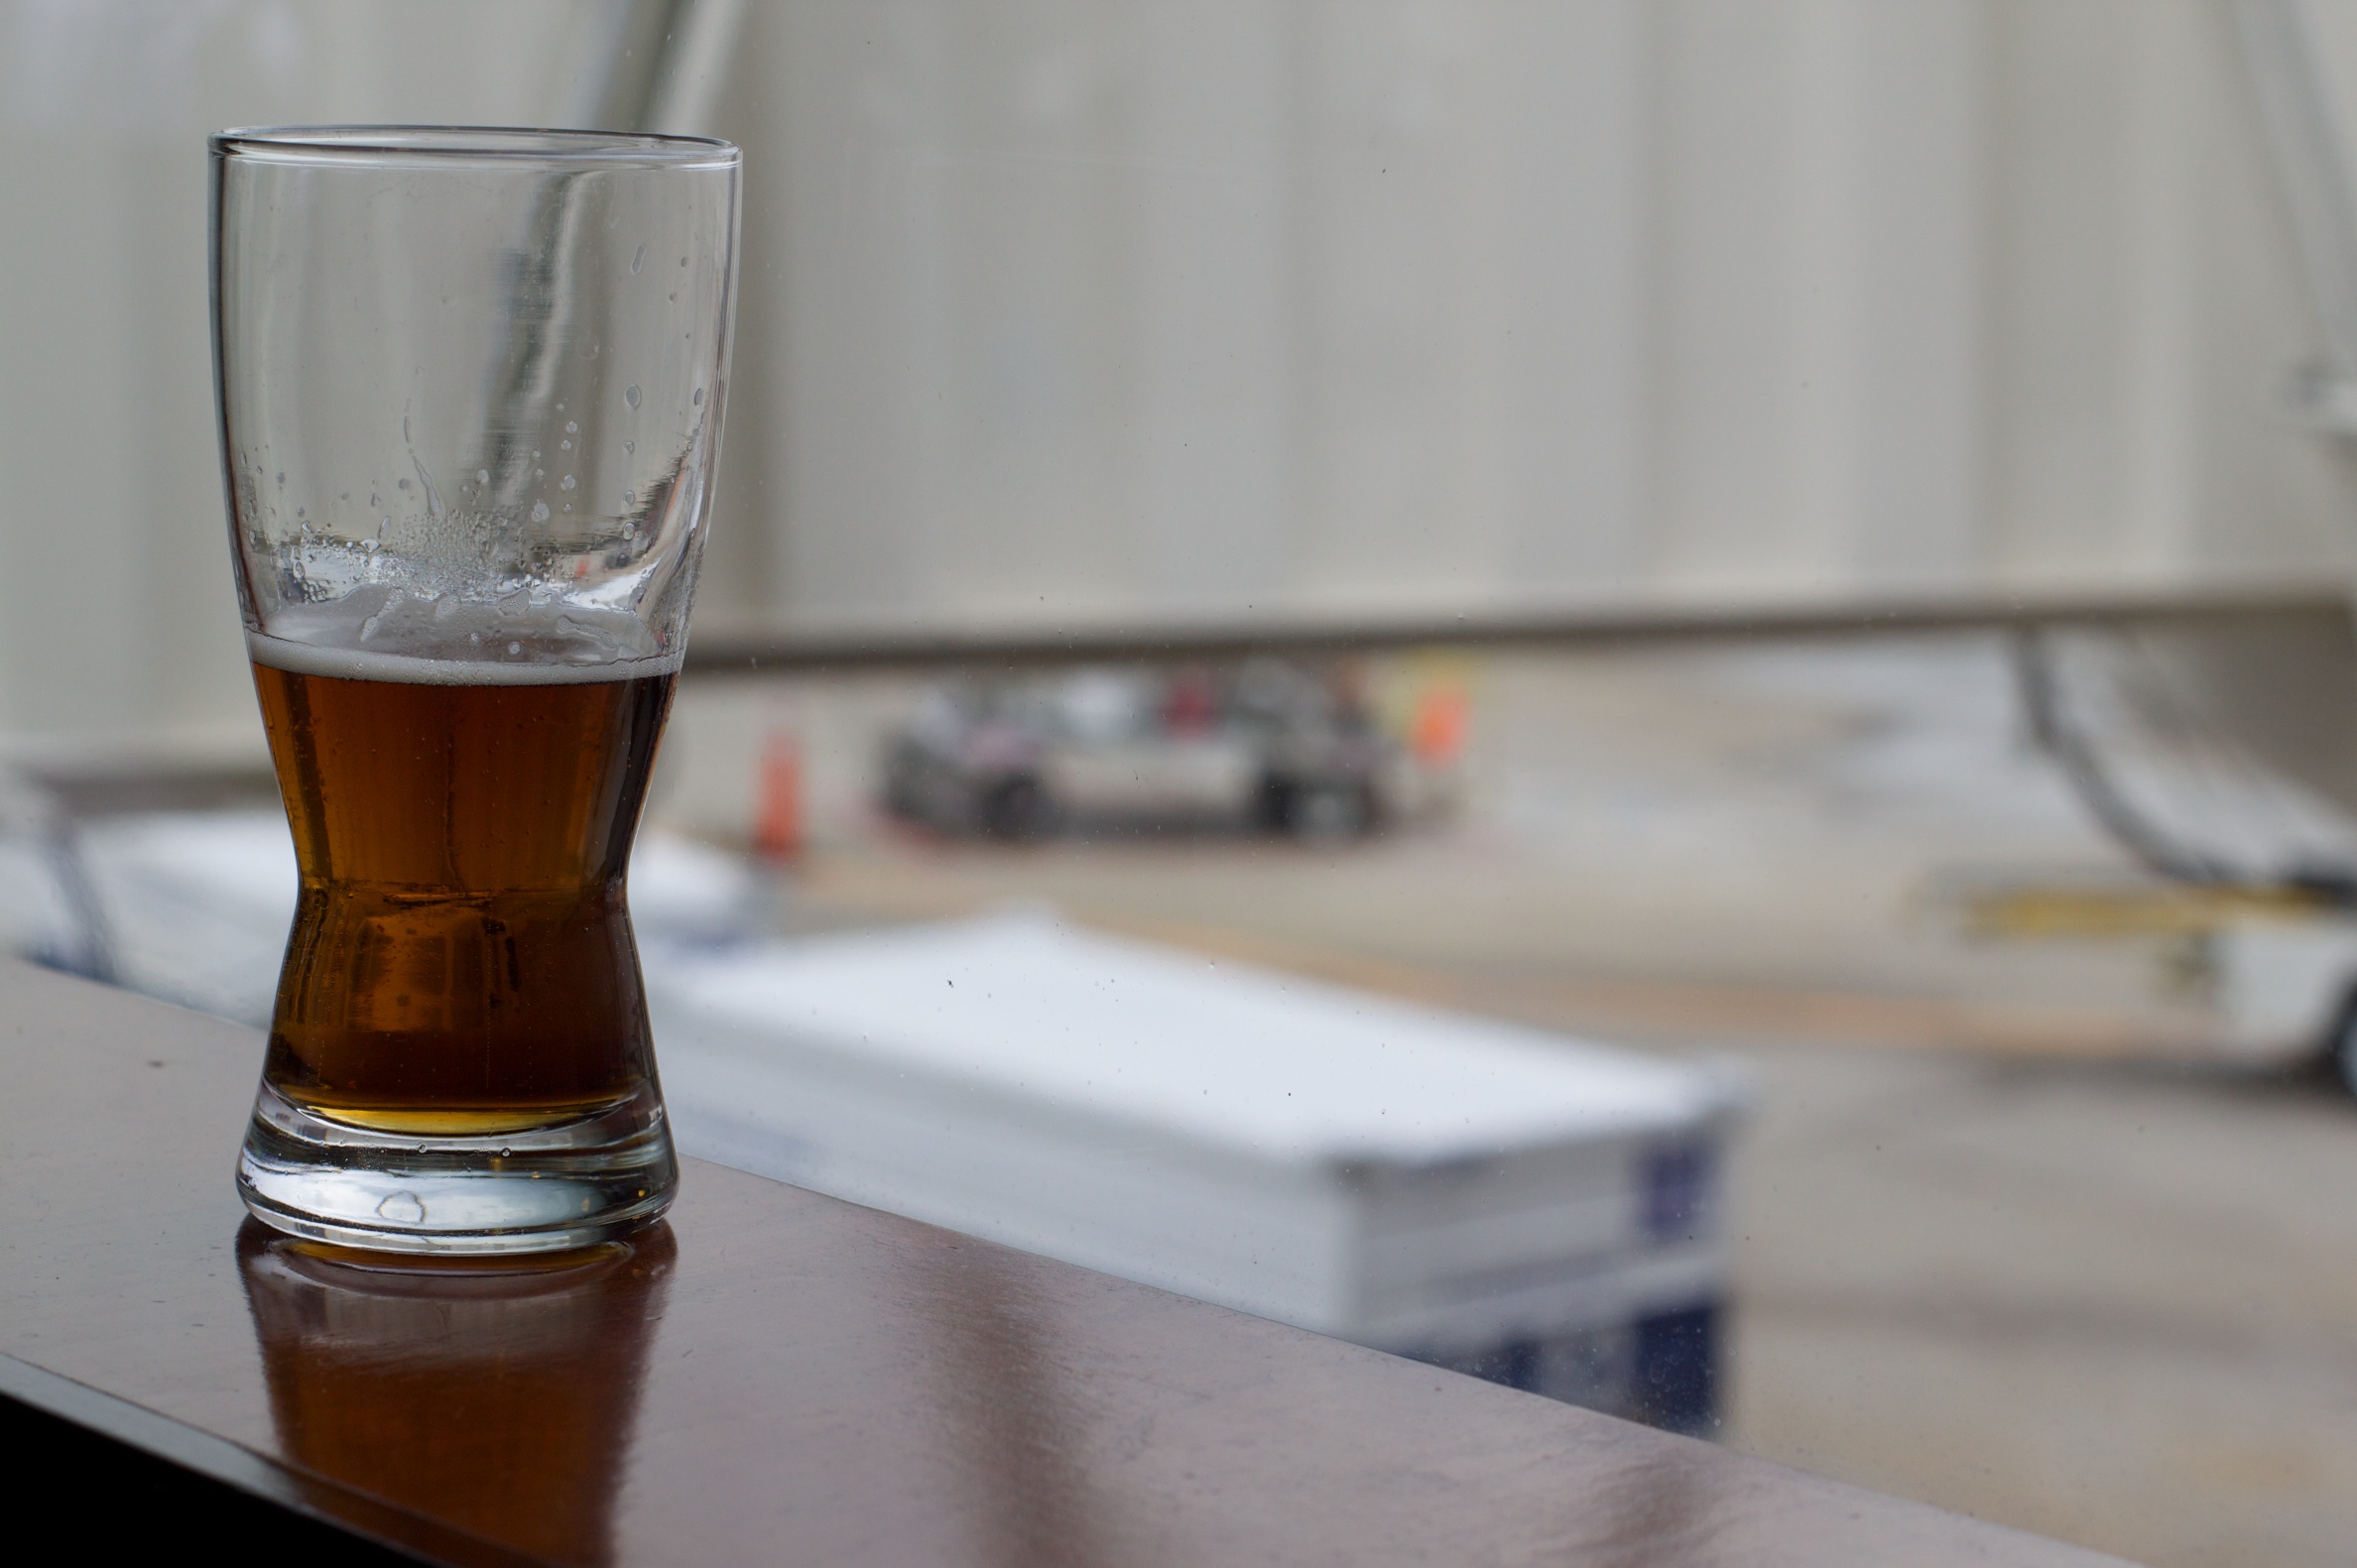
glass, drink, beer, whisky, liqueur, alcoholic beverage, distilled beverage